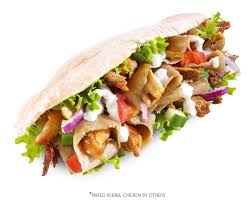
Yemek: kebap